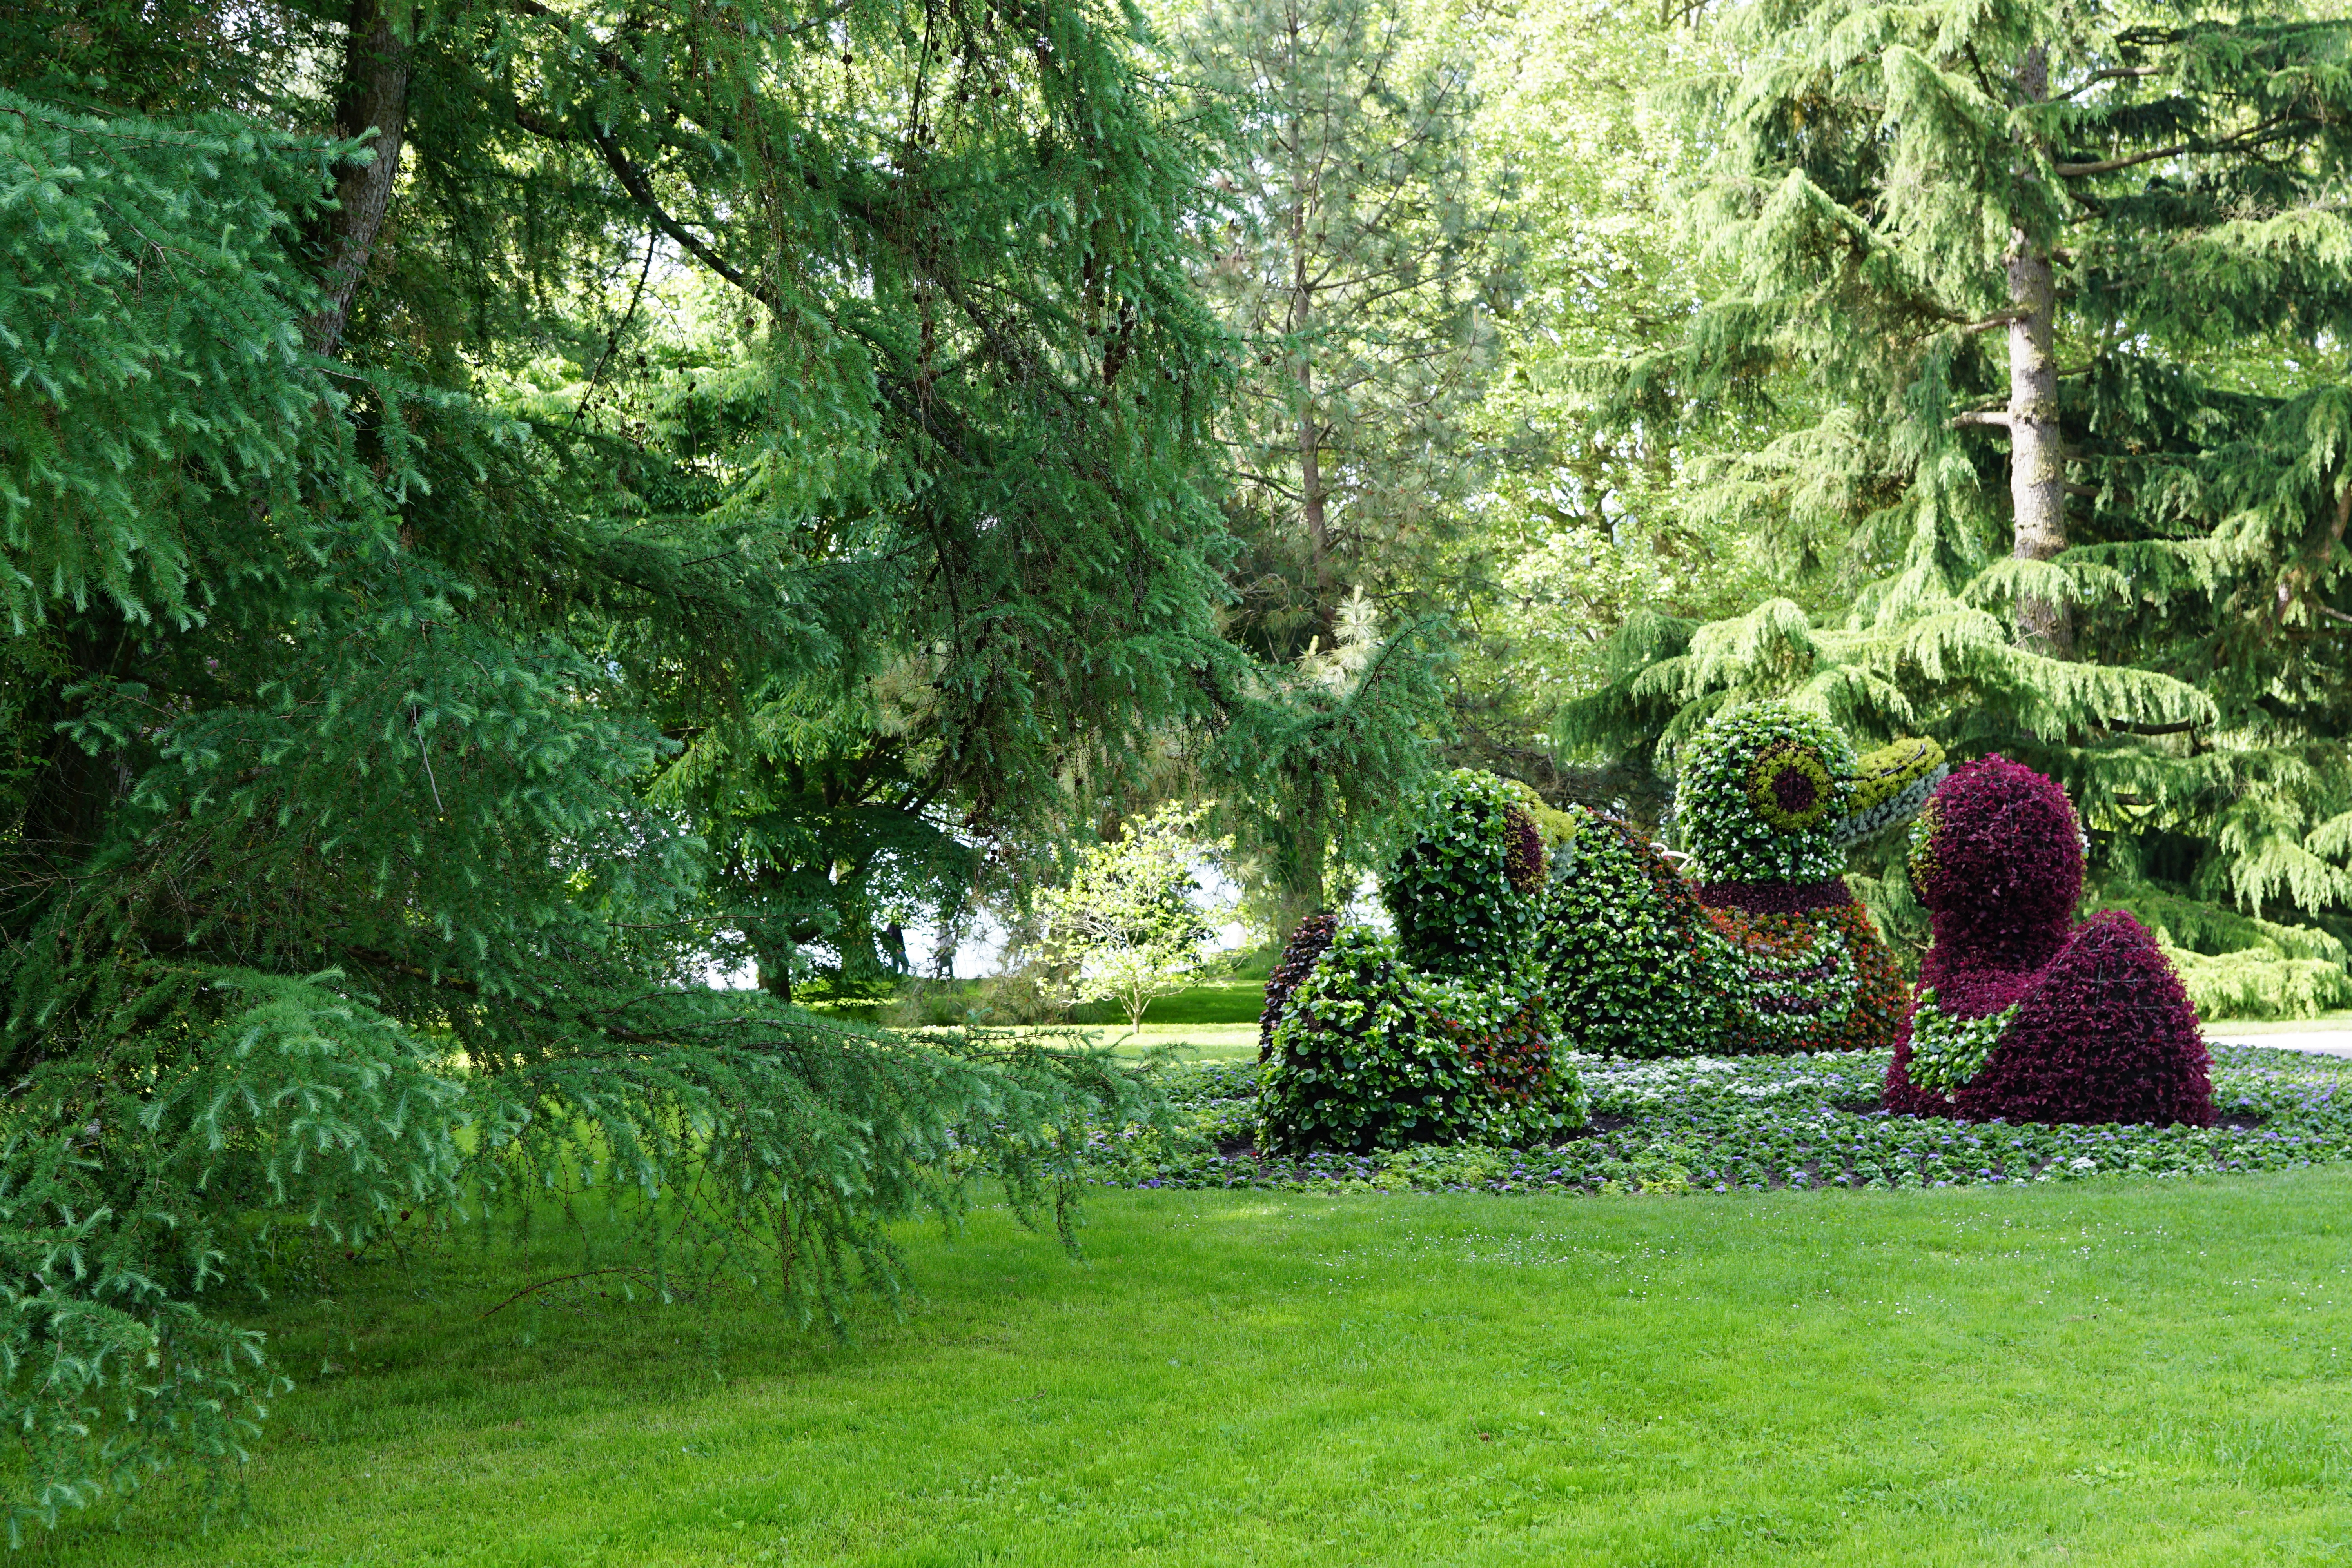
tree, nature, grass, plant, lawn, meadow, flower, green, backyard, botany, garden, flora, flowers, duck, shrub, plantation, beautiful, botanical garden, woodland, yard, ecosystem, mainau